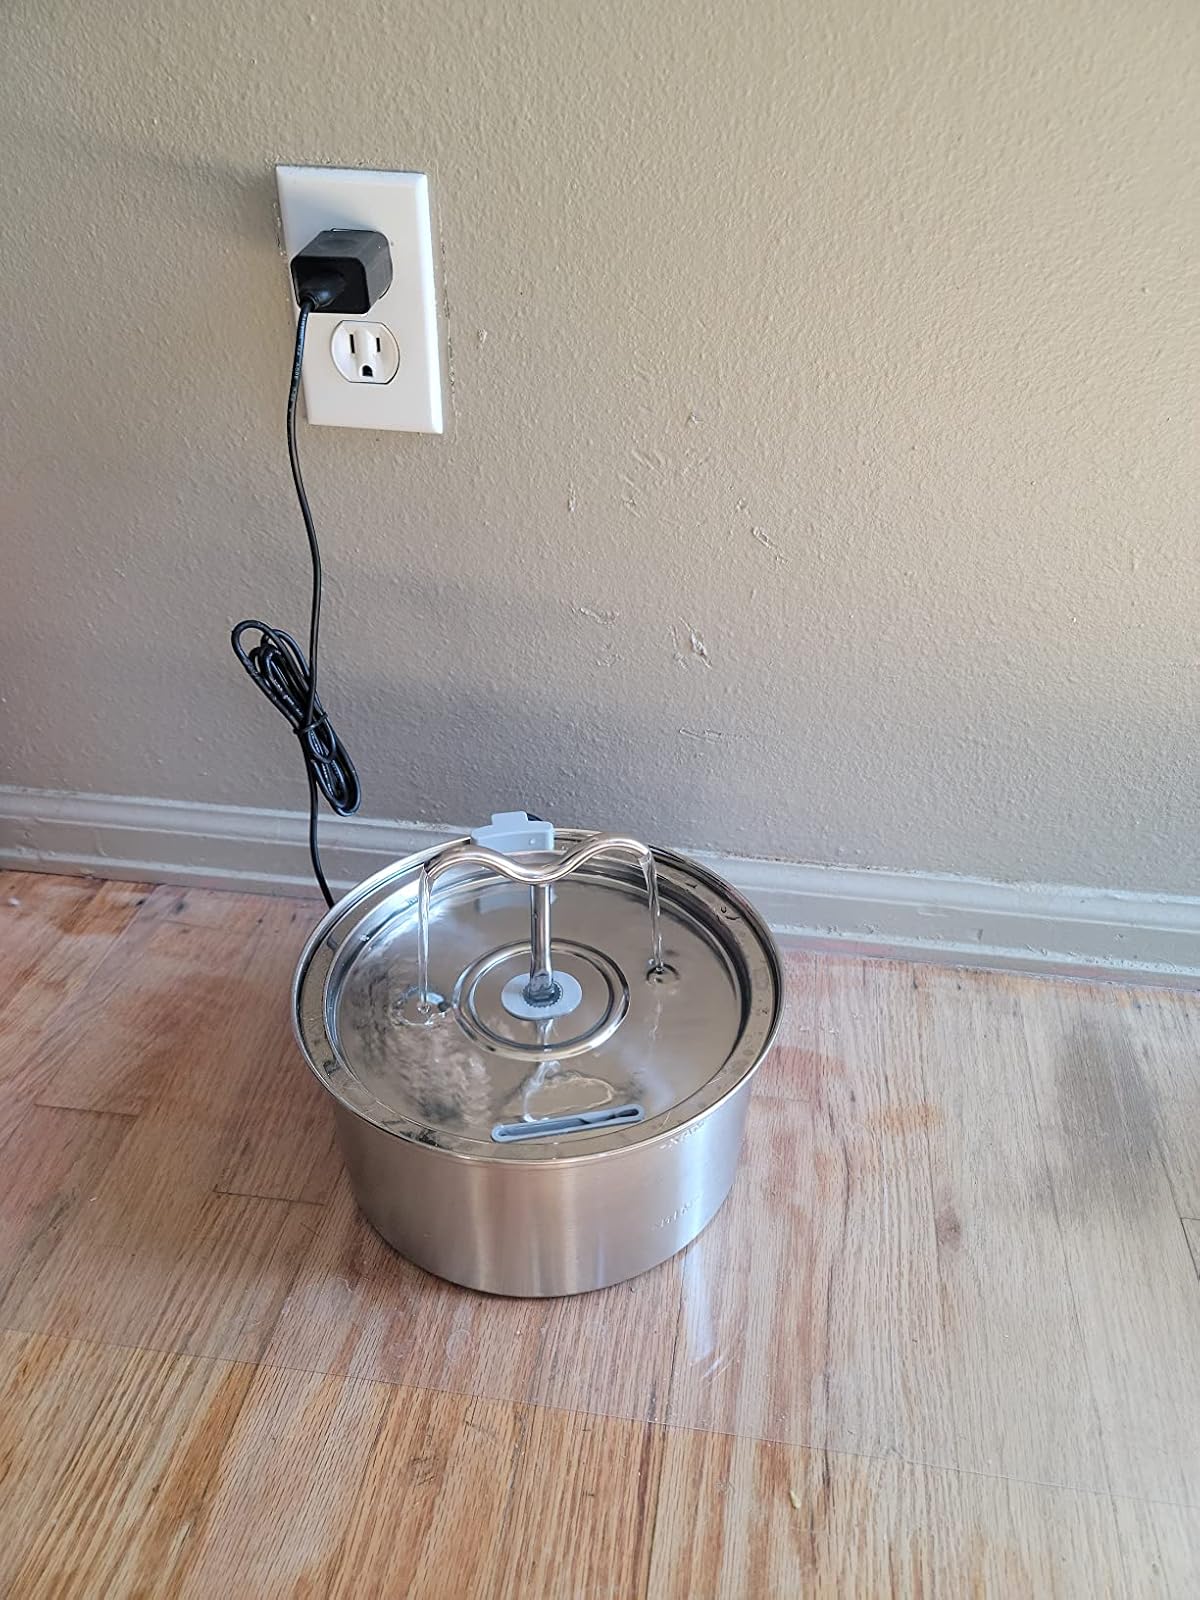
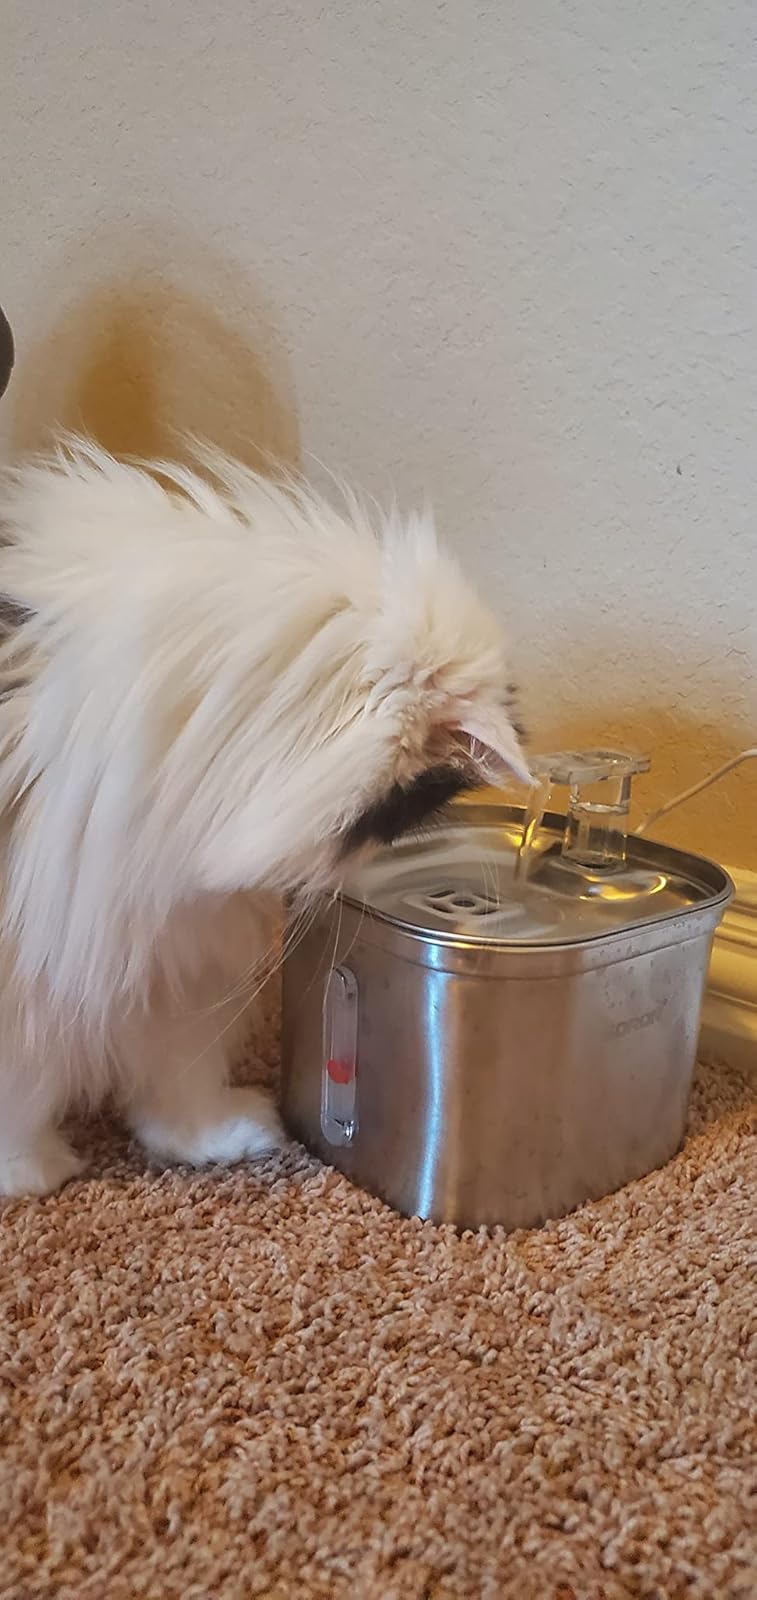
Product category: items_bowl
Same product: no